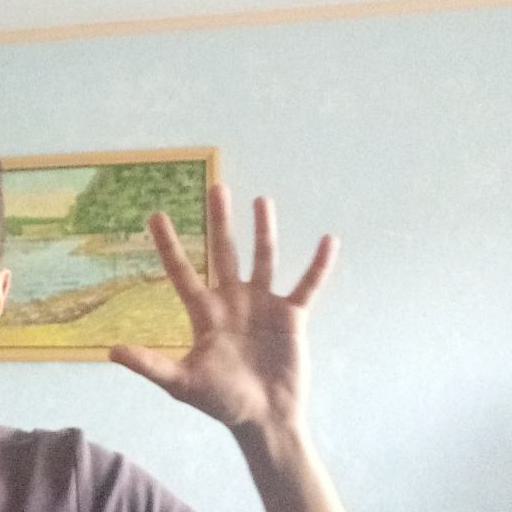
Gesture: palm